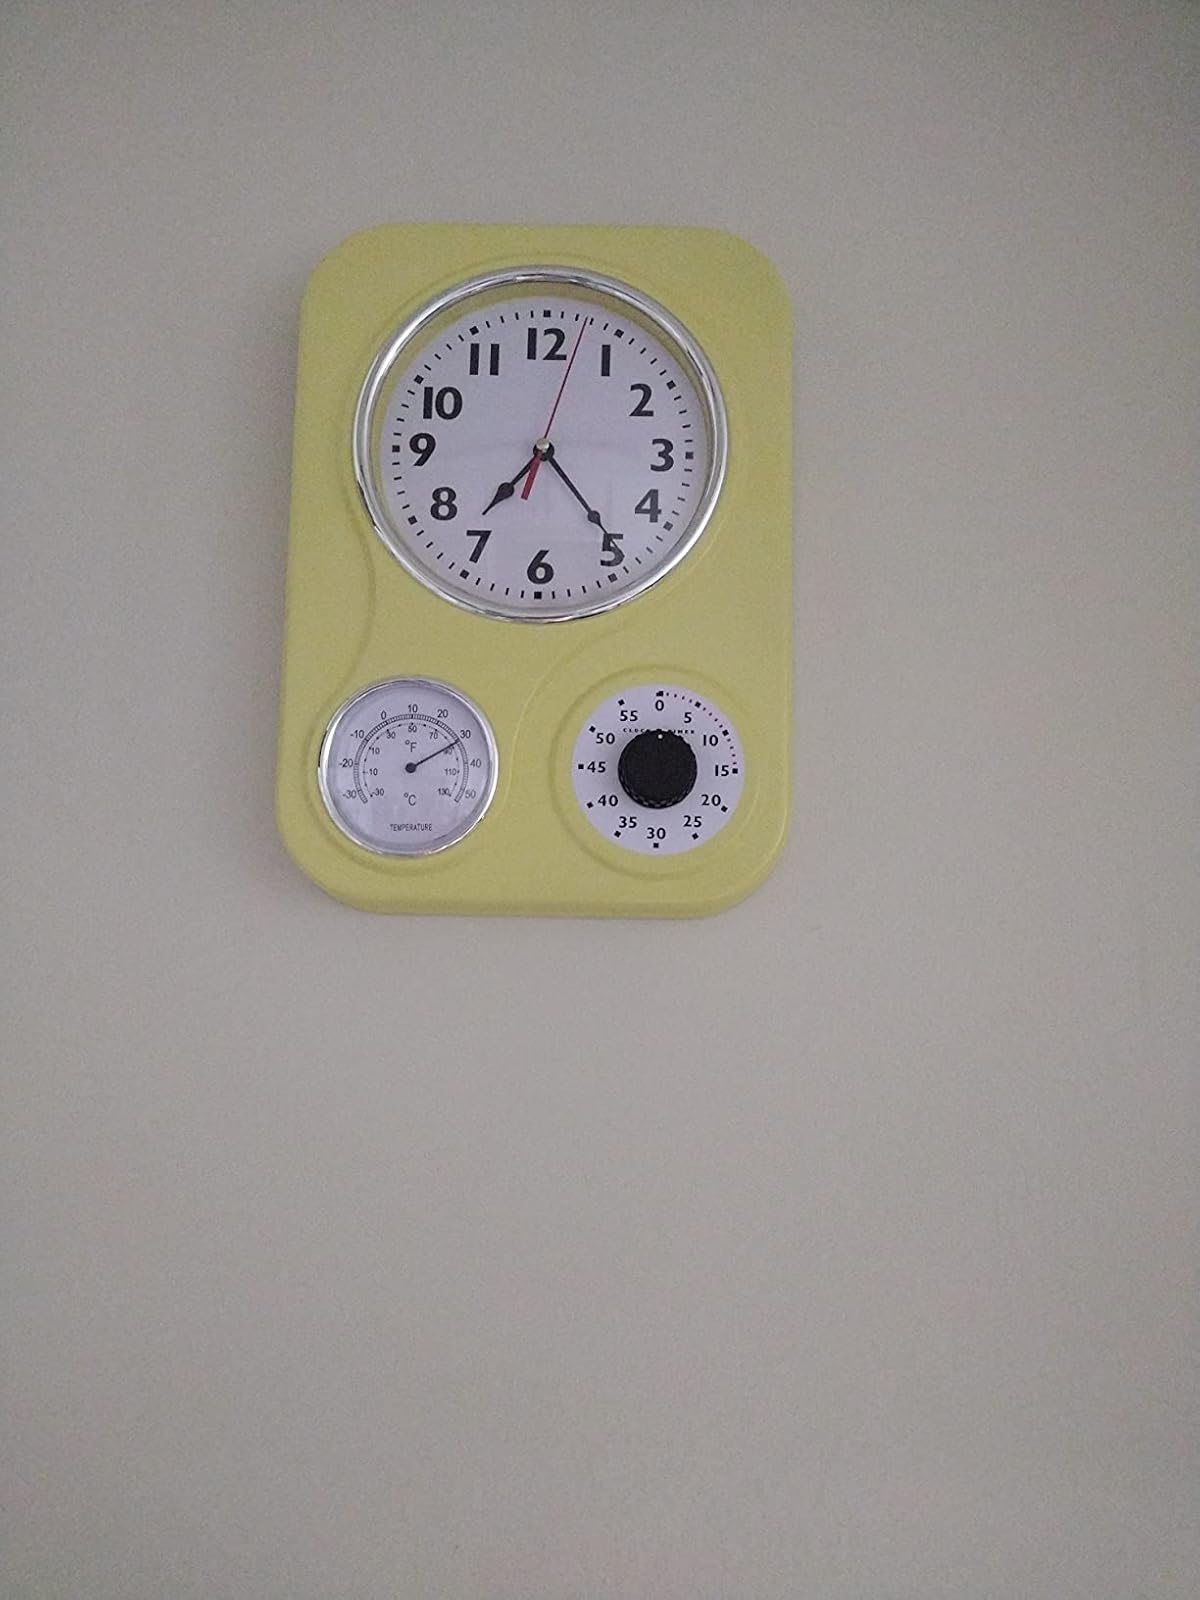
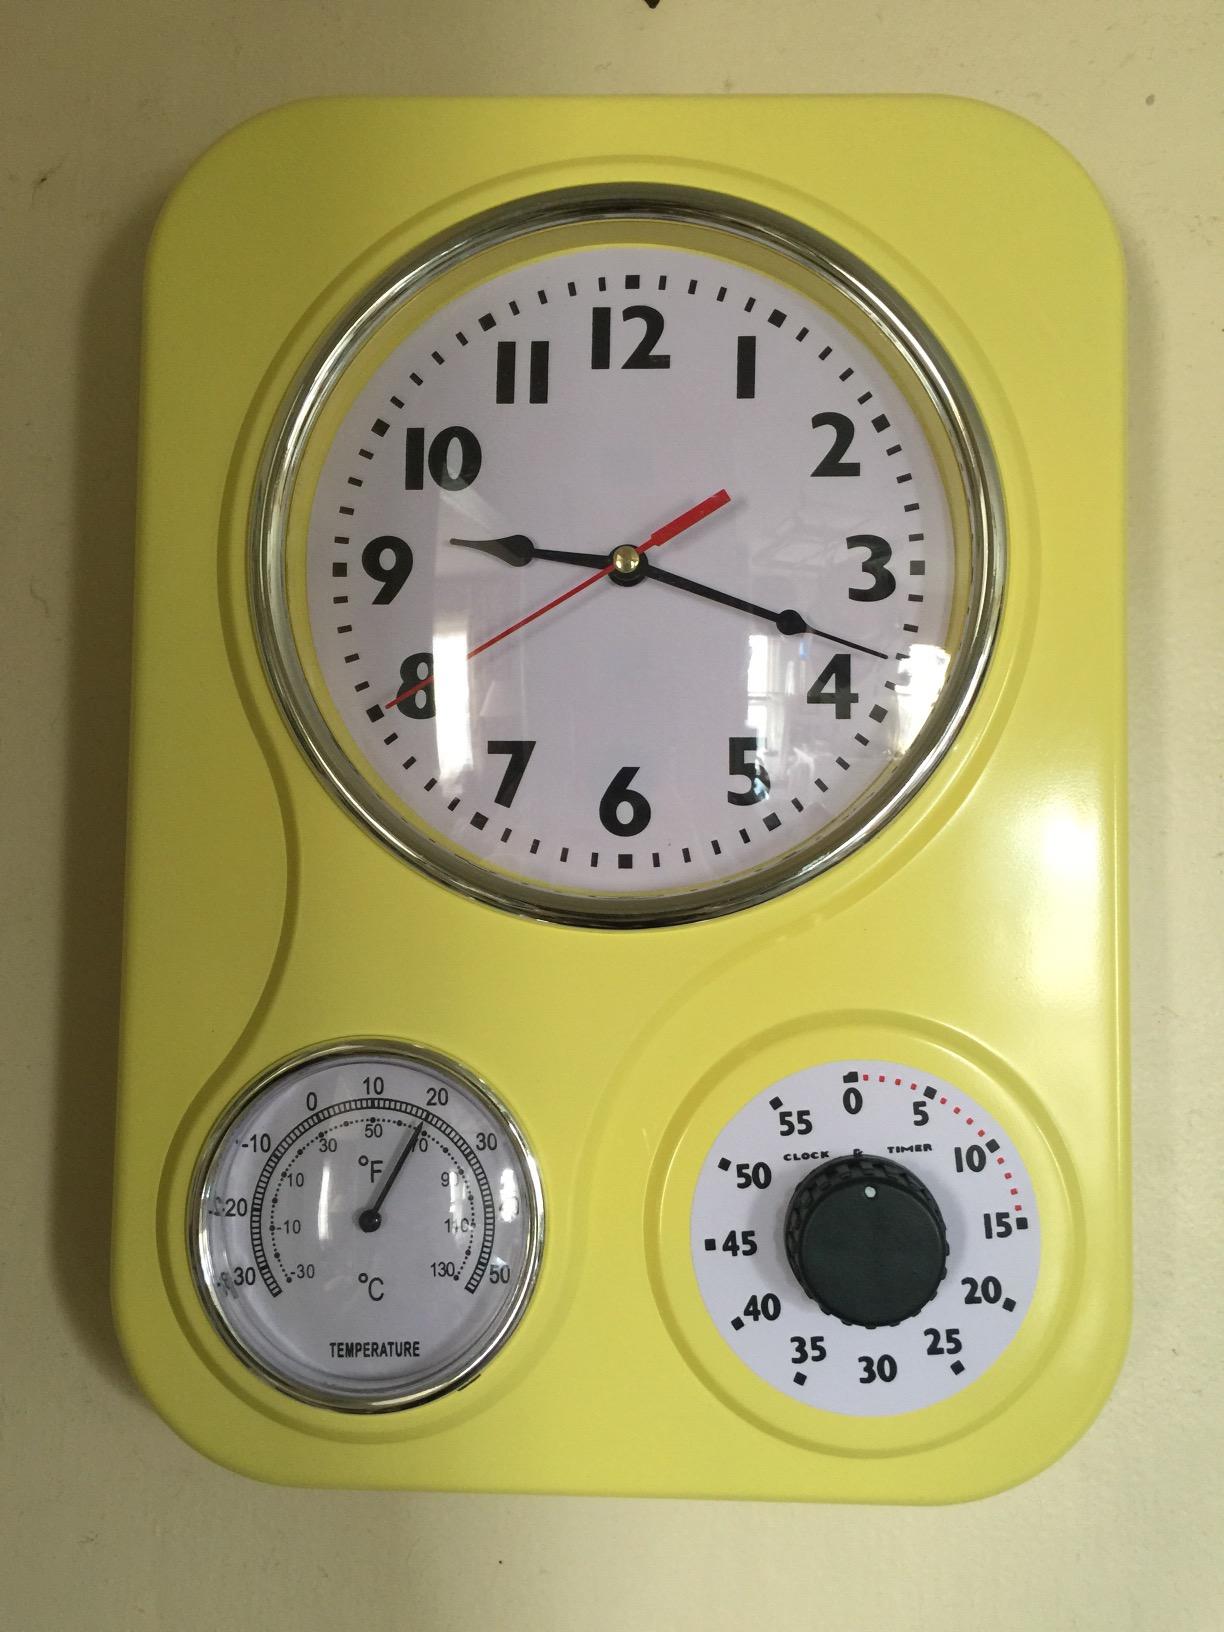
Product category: clock
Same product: yes